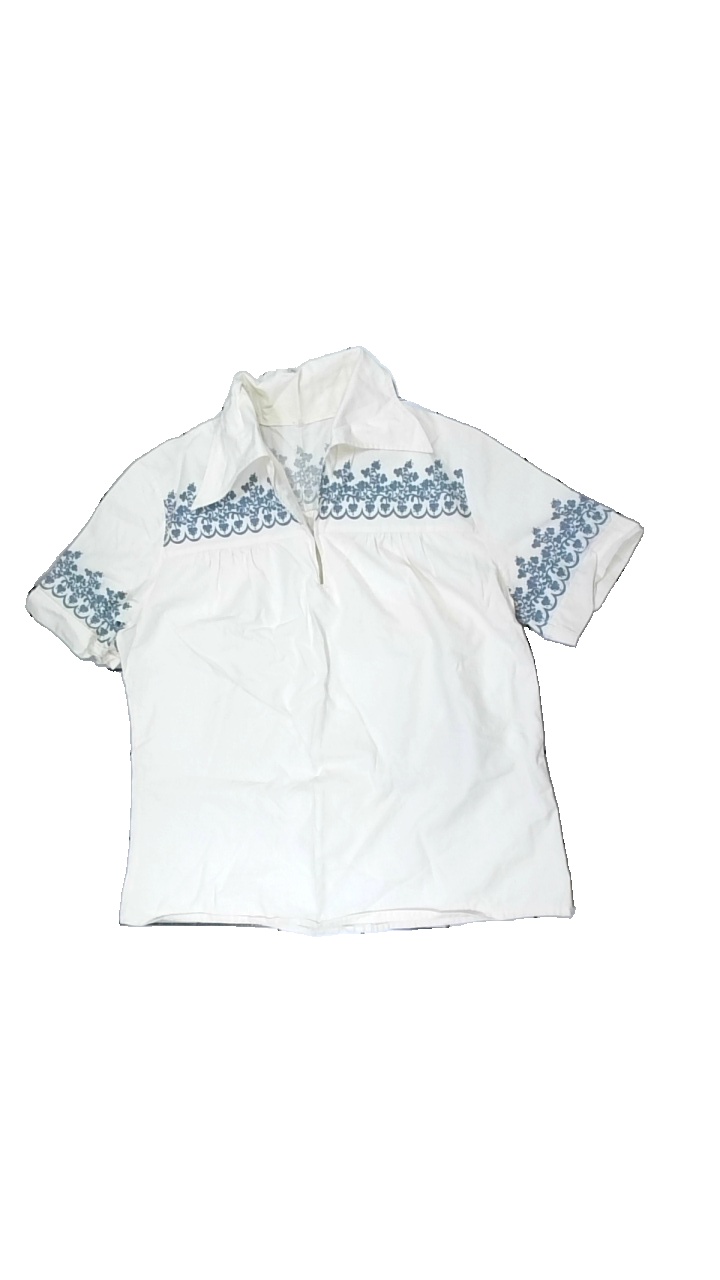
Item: Blouse (Ladies)
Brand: Missing
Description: vit kortärmad blus med blå blommor upptill. liten fläck bak och lite gulnad över hela
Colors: White, Blue
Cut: Regular
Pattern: Floral print
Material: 100% cotton
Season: All
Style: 70s
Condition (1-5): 3
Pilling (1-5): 5
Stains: Minor
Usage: Reuse
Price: <50